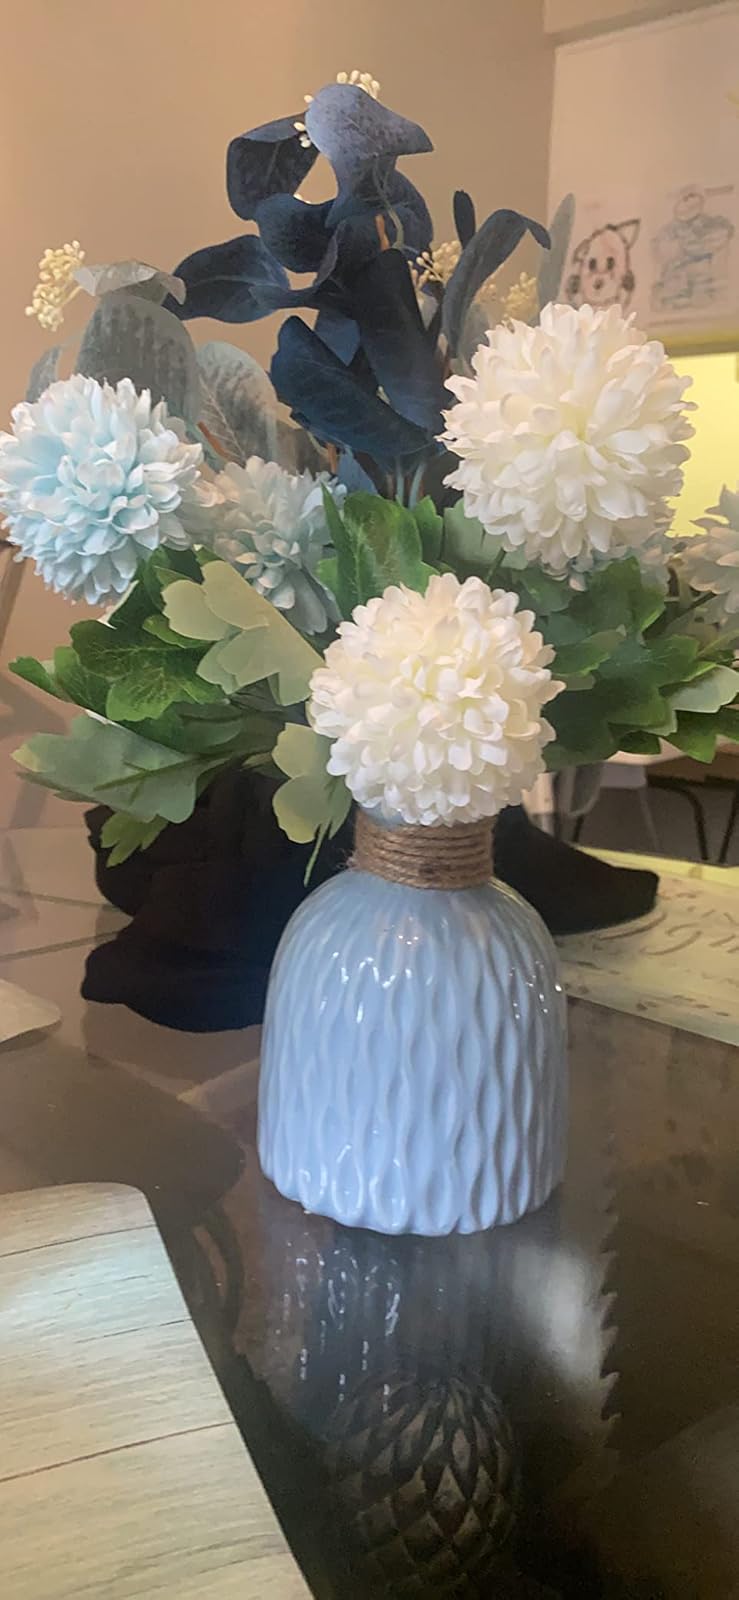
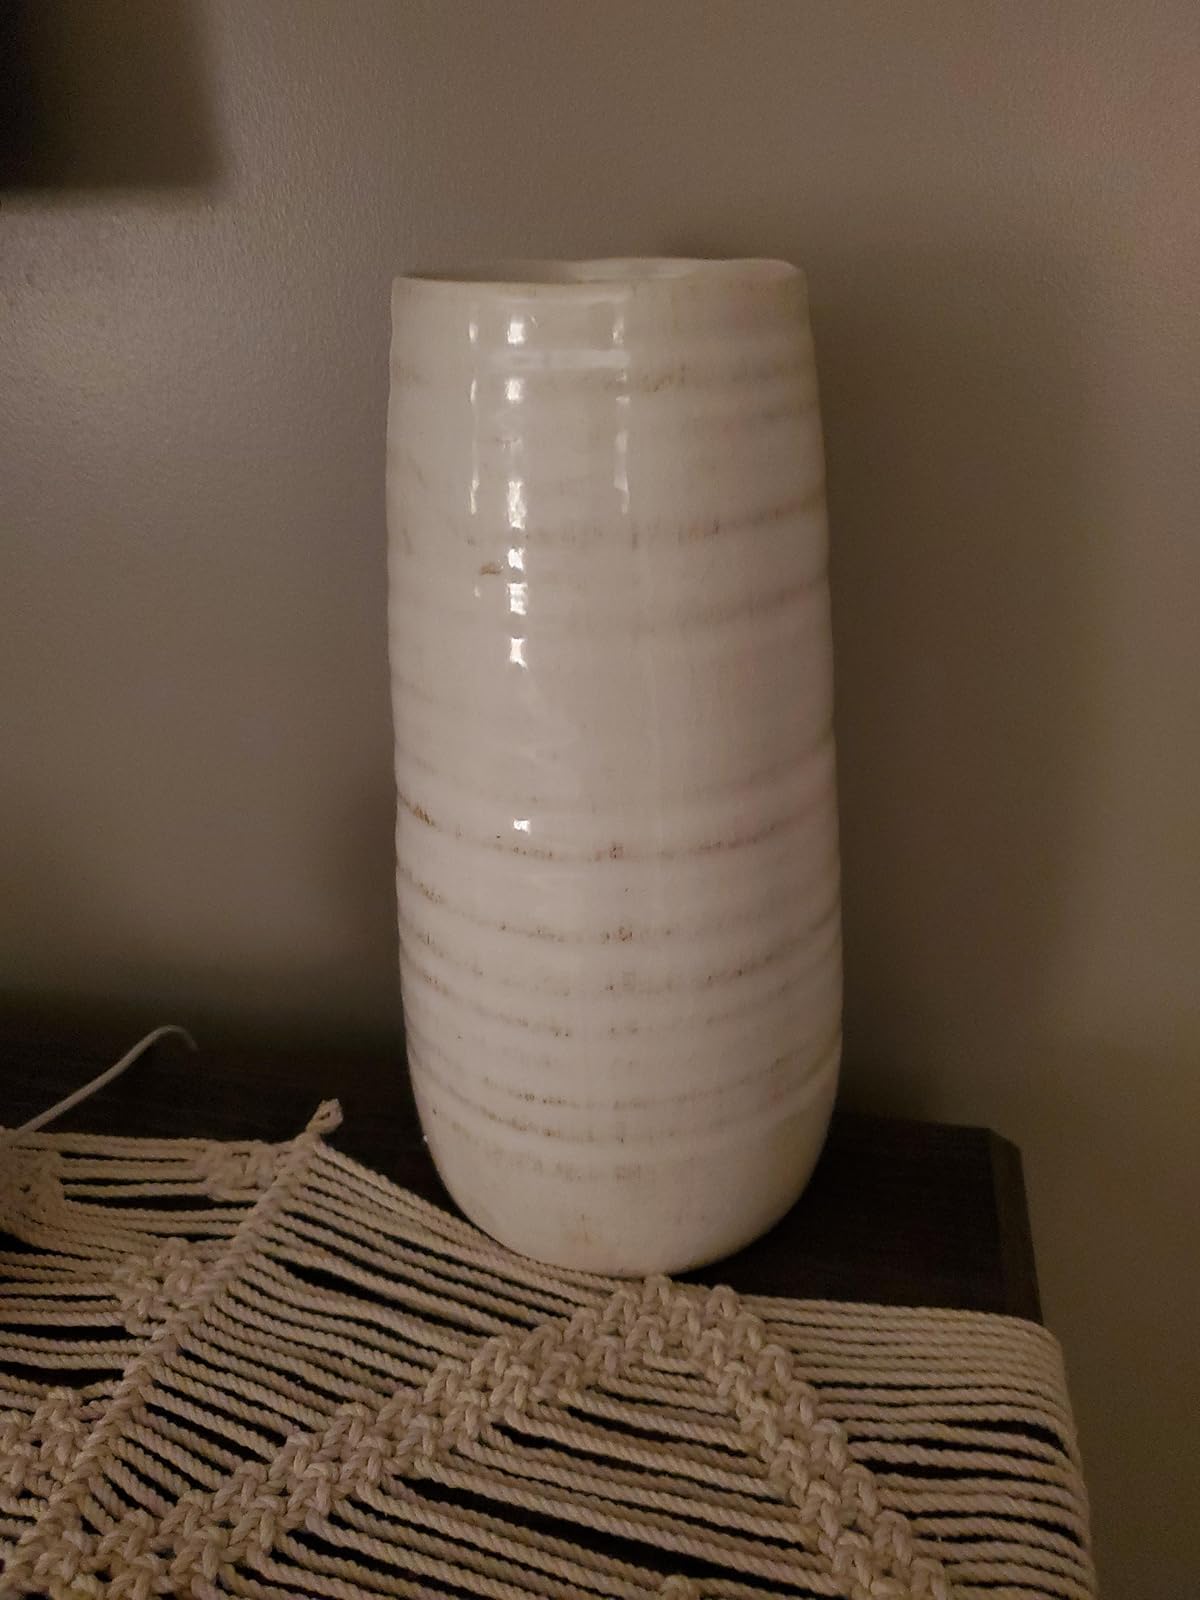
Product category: vase
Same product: no